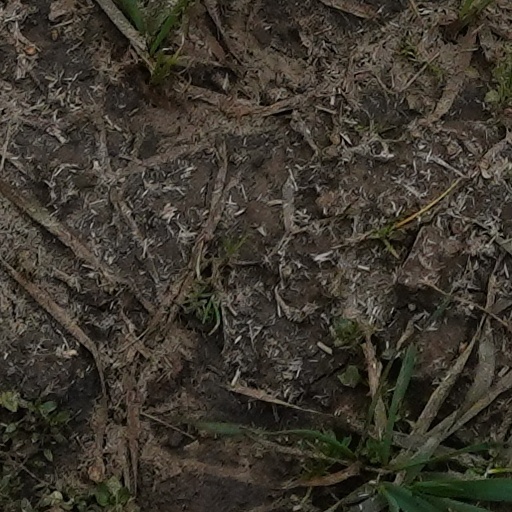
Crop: wheat